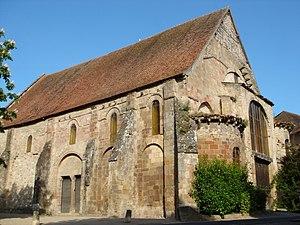
Souvigny est une commune française située dans le département de l'Allier en région Auvergne-Rhône-Alpes. Située au nord de l'Auvergne, la ville est le berceau de la famille des Bourbons, elle est l'ancienne capitale du Bourbonnais naissant. La ville est traversée par la Queune et son affluent le Ris Malnoce.
Cet article recense une partie des monuments historiques de l'Allier, en France.
L'église Saint-Marc est une église située à Souvigny, en France.